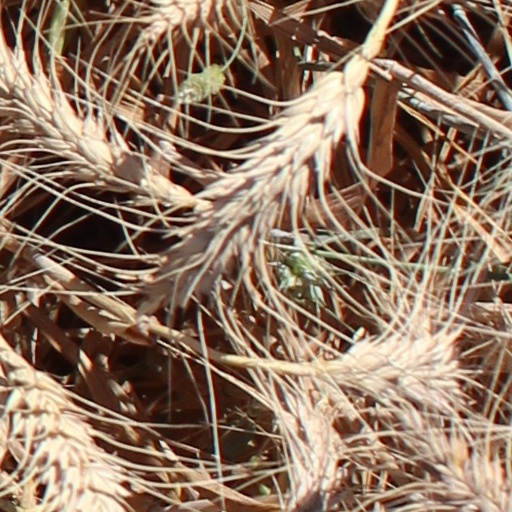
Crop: wheat